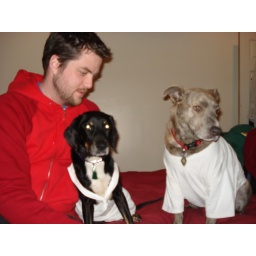
dogs in clothes